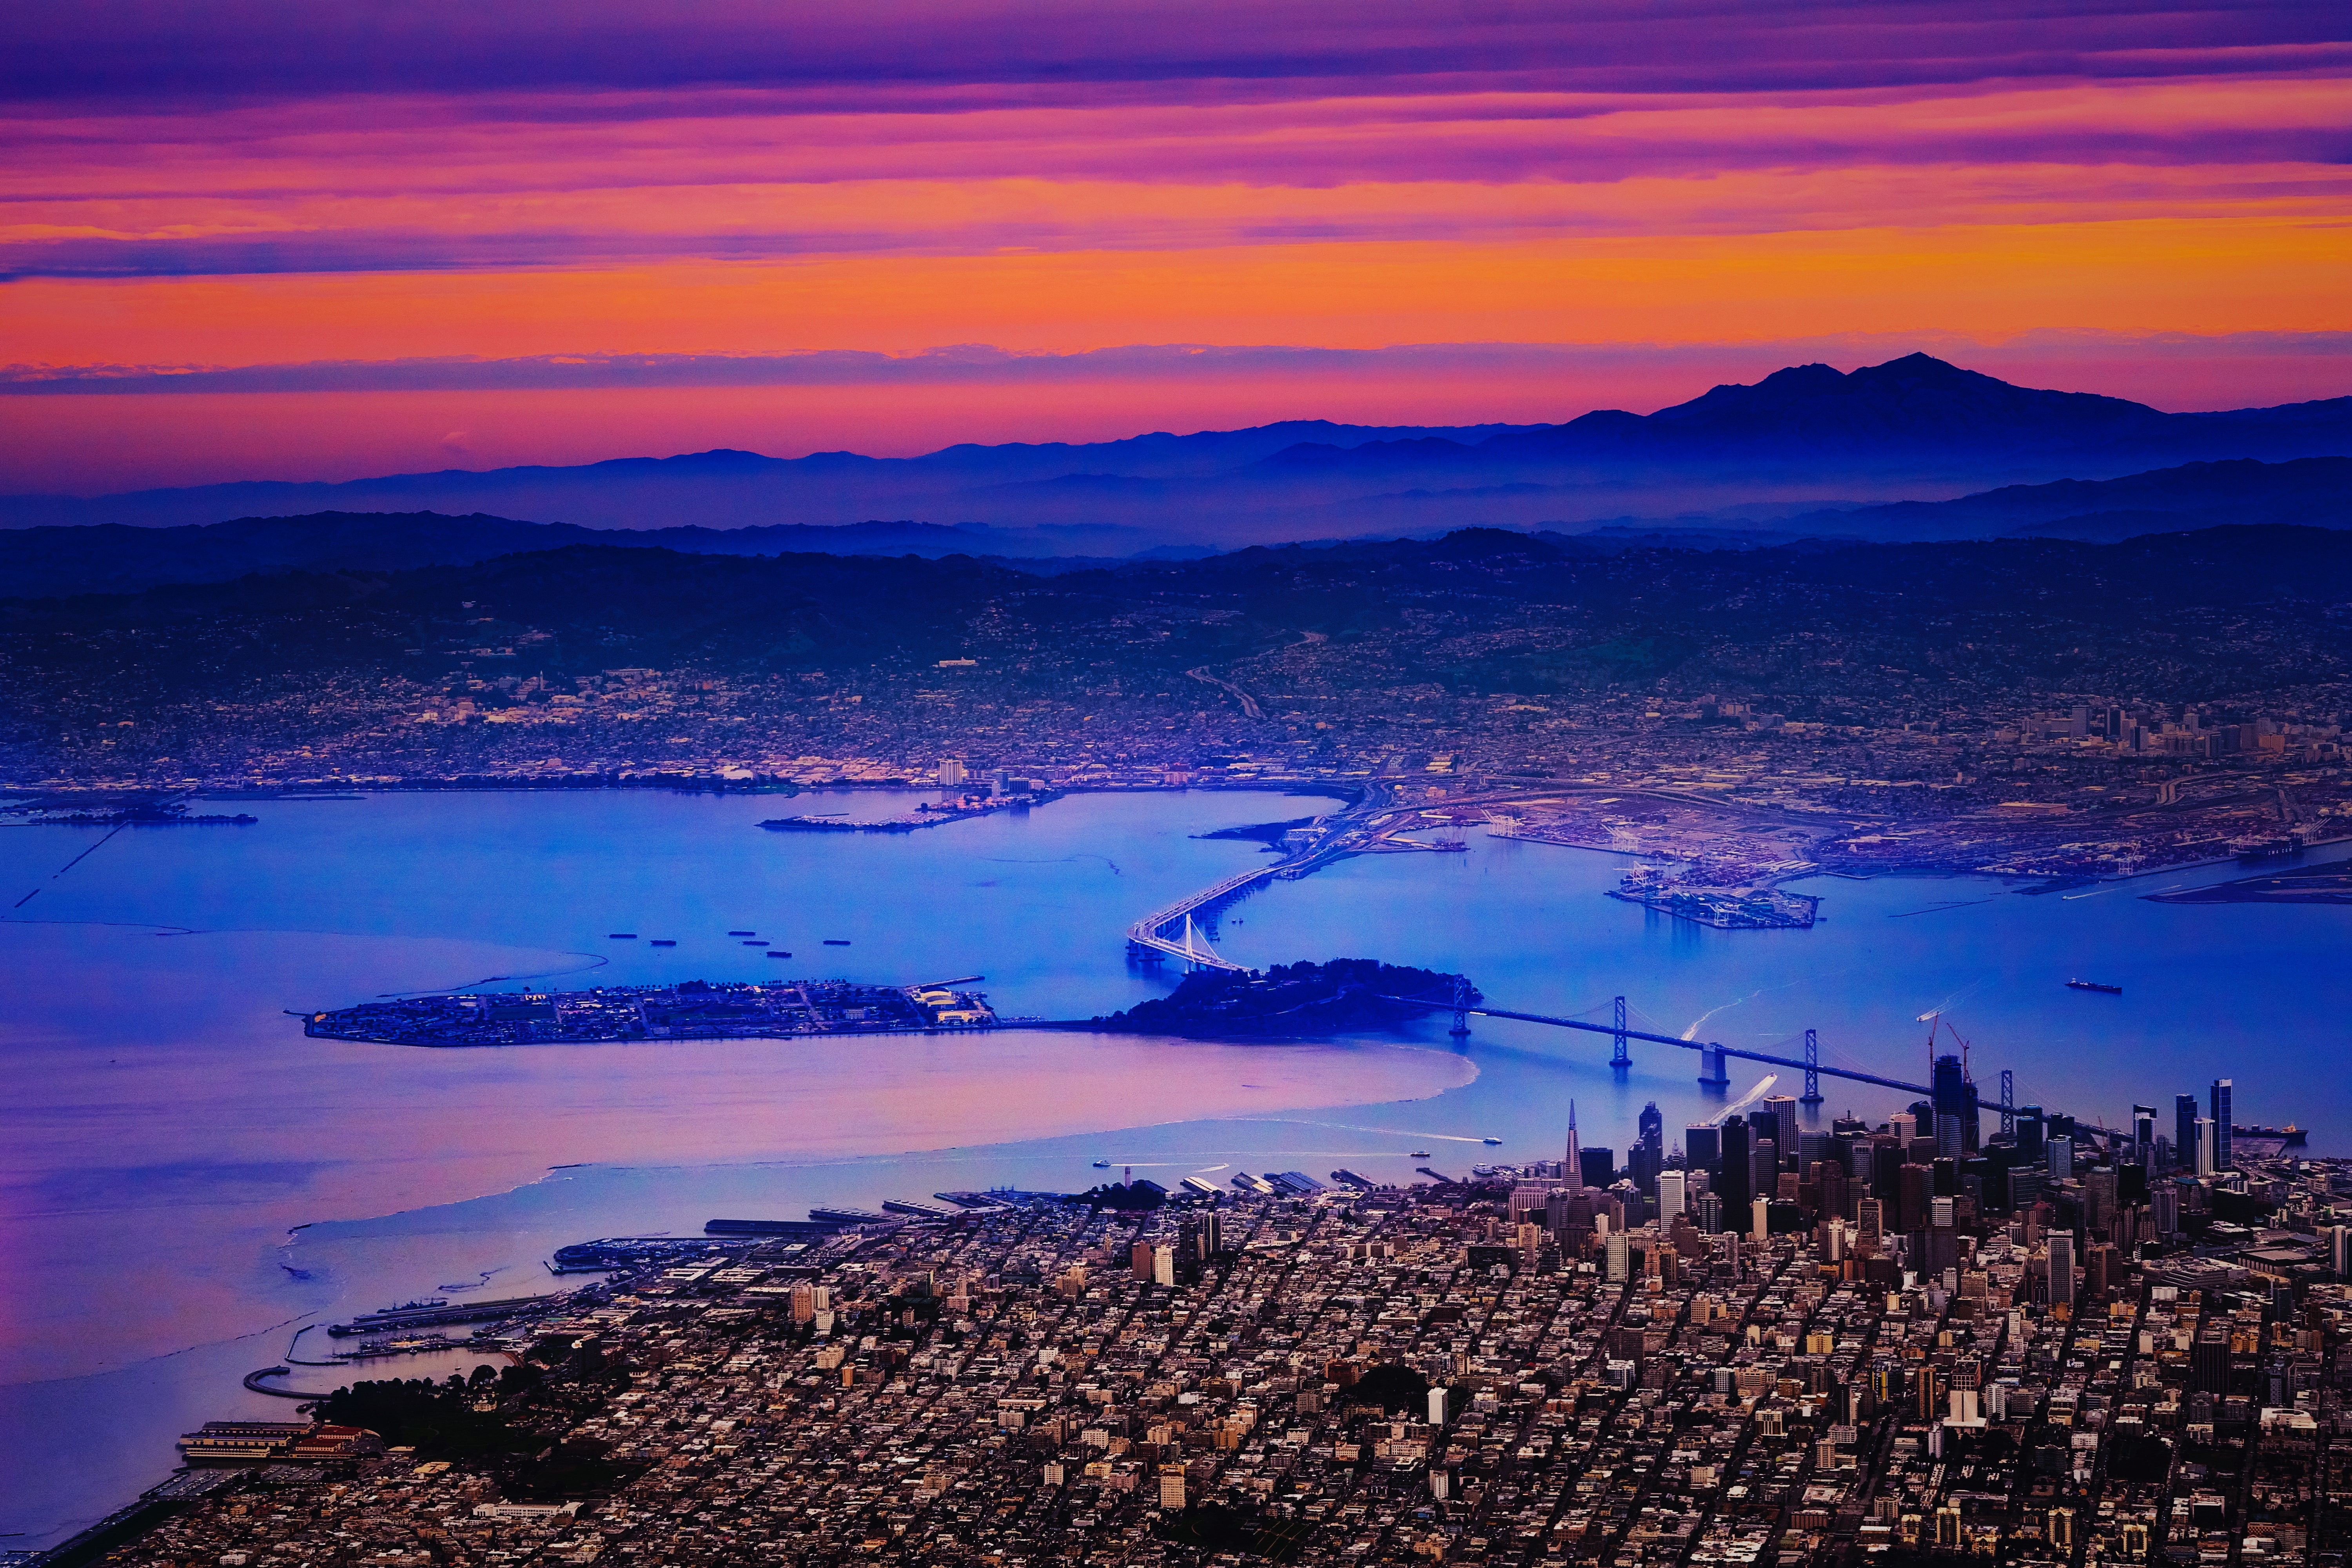
beach, sea, coast, water, ocean, horizon, cloud, sunrise, sunset, morning, shore, dawn, city, atmosphere, dusk, evening, reflection, bay, cape, afterglow